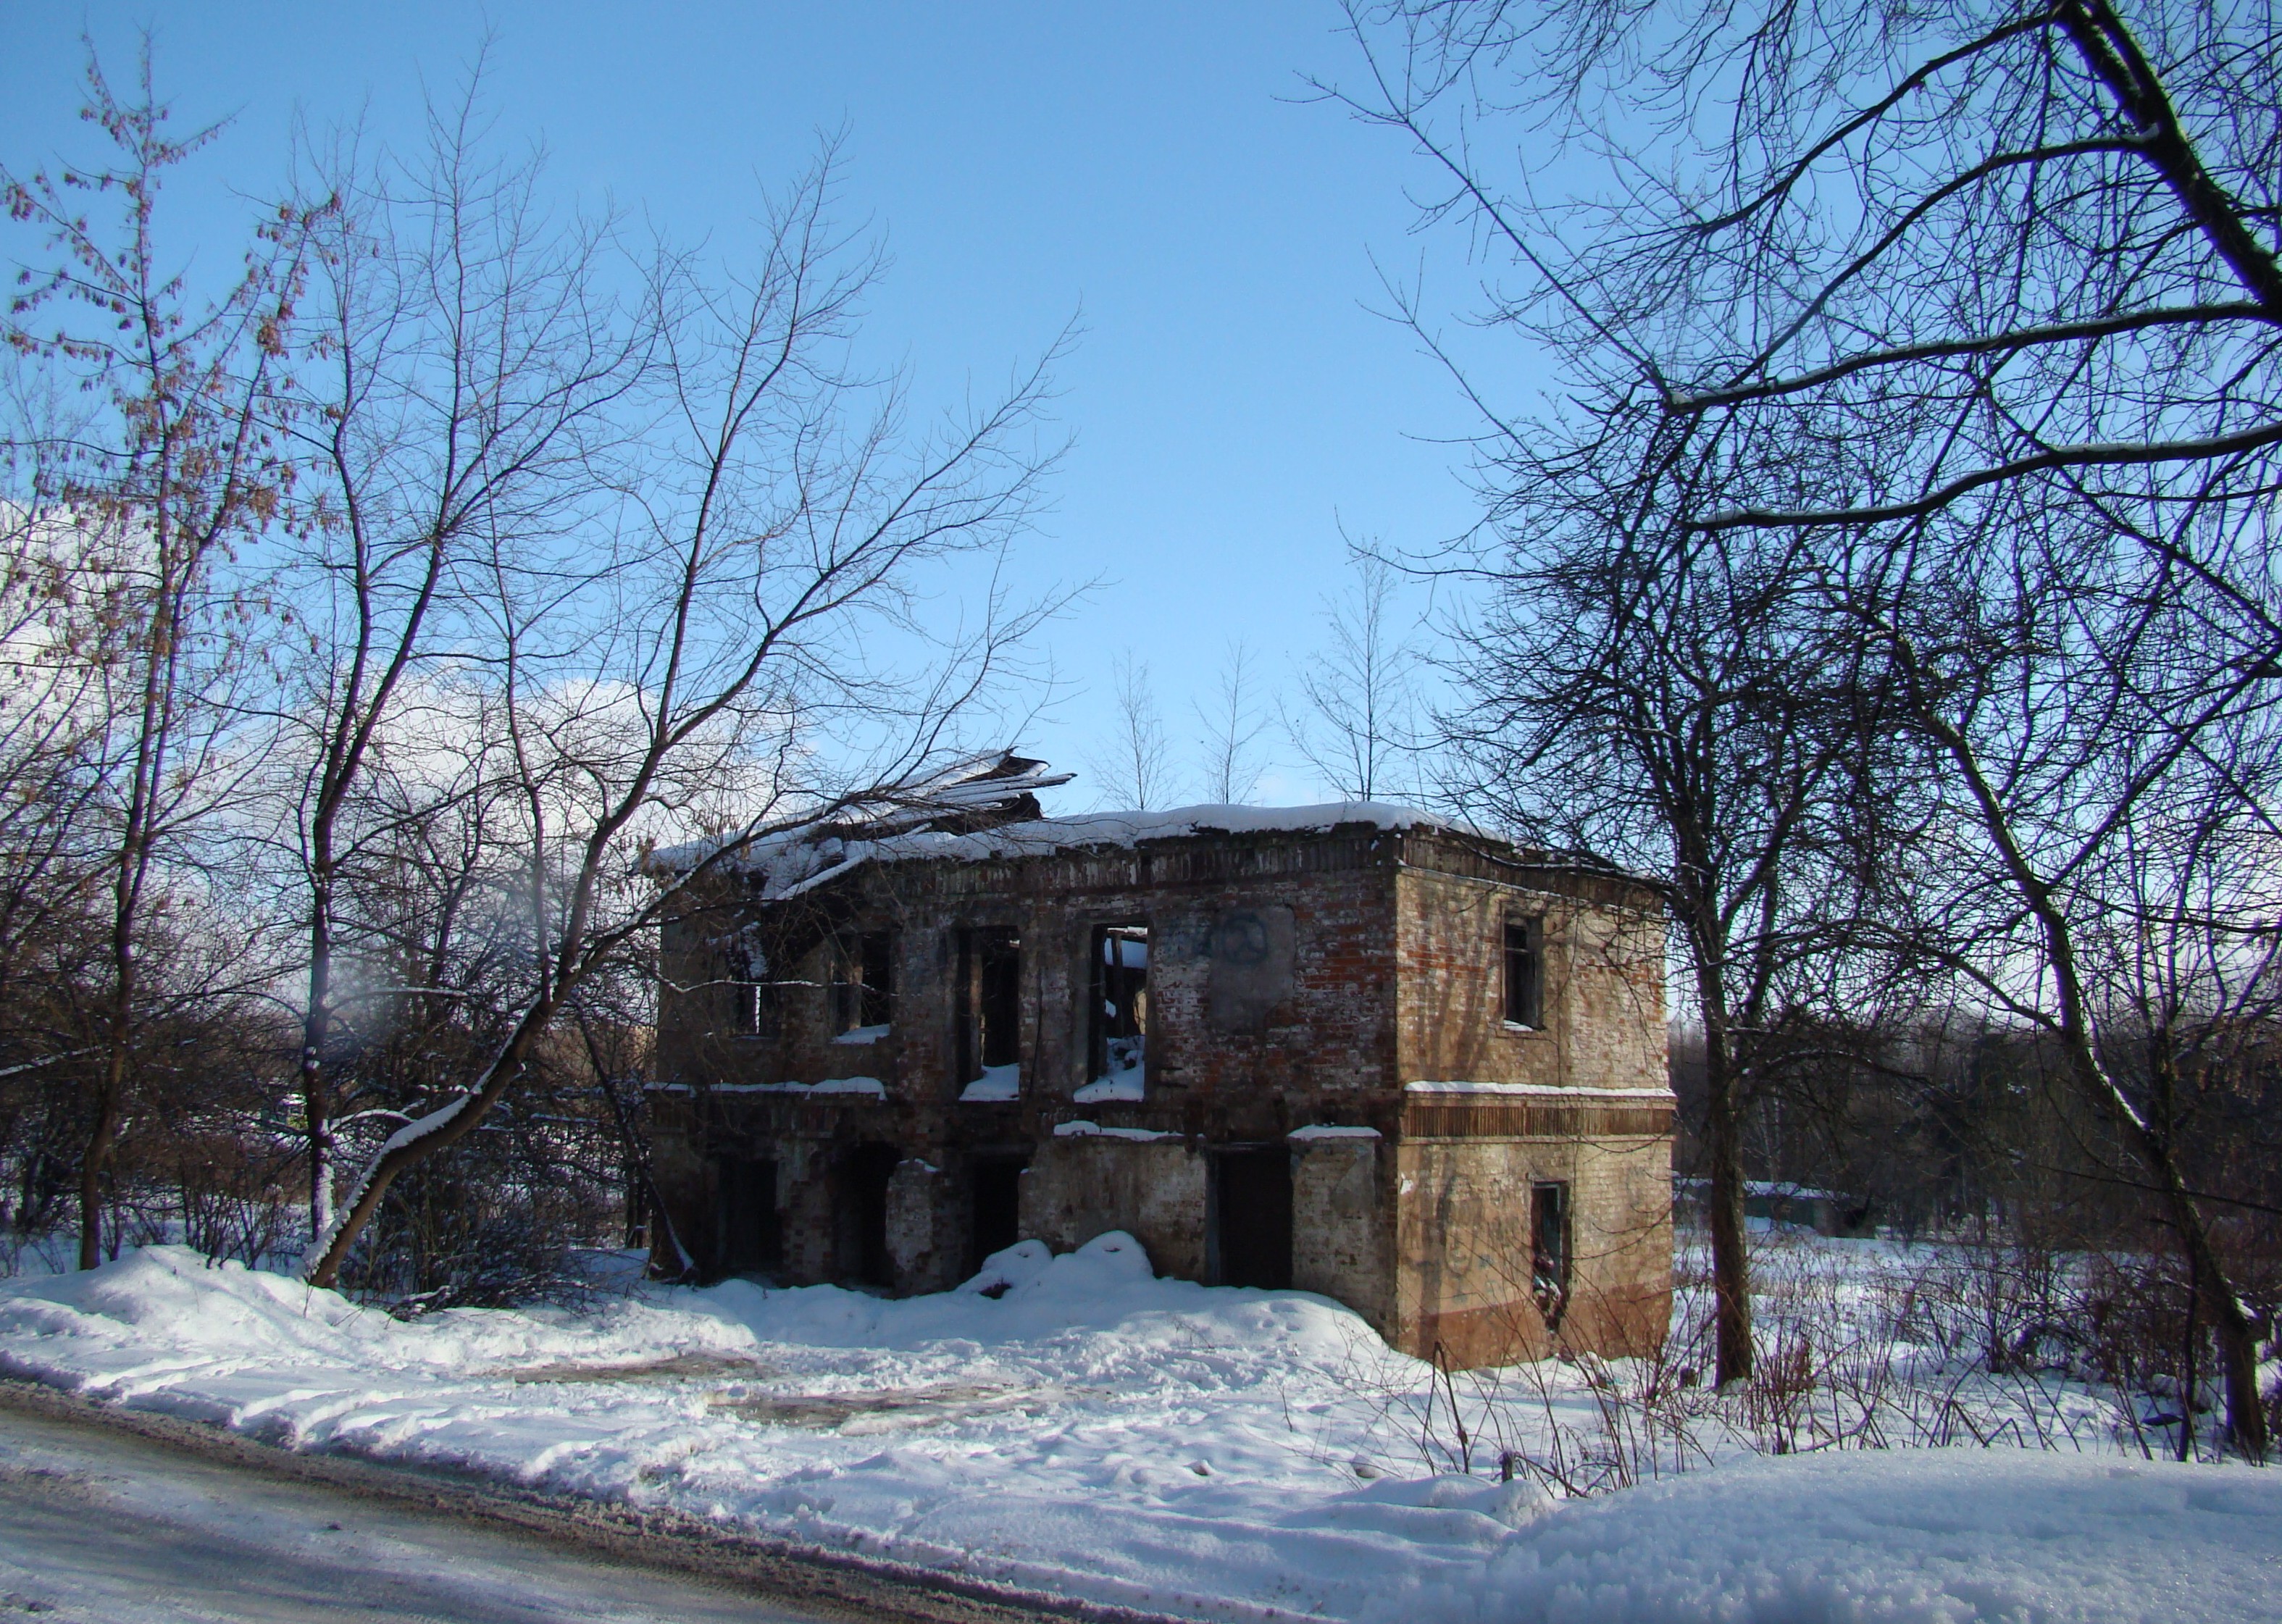
snow, winter, house, building, home, weather, season, cool image, sony, russia, moscowregion, dsc, h9, dsch9, peredelkino, rural area